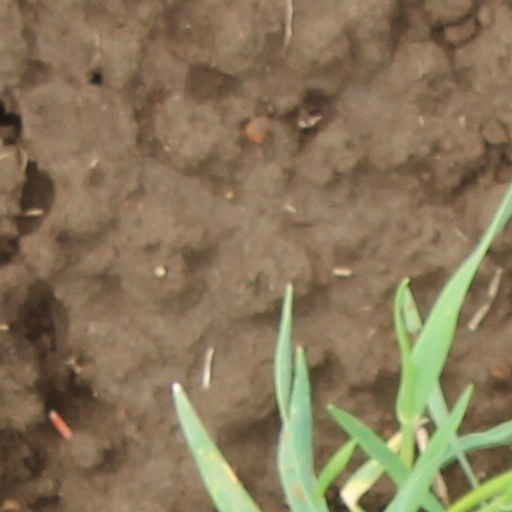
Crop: wheat